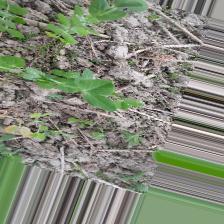
Label: Normal